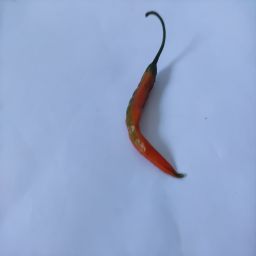
Crop: Chile Pepper
Quality: Old